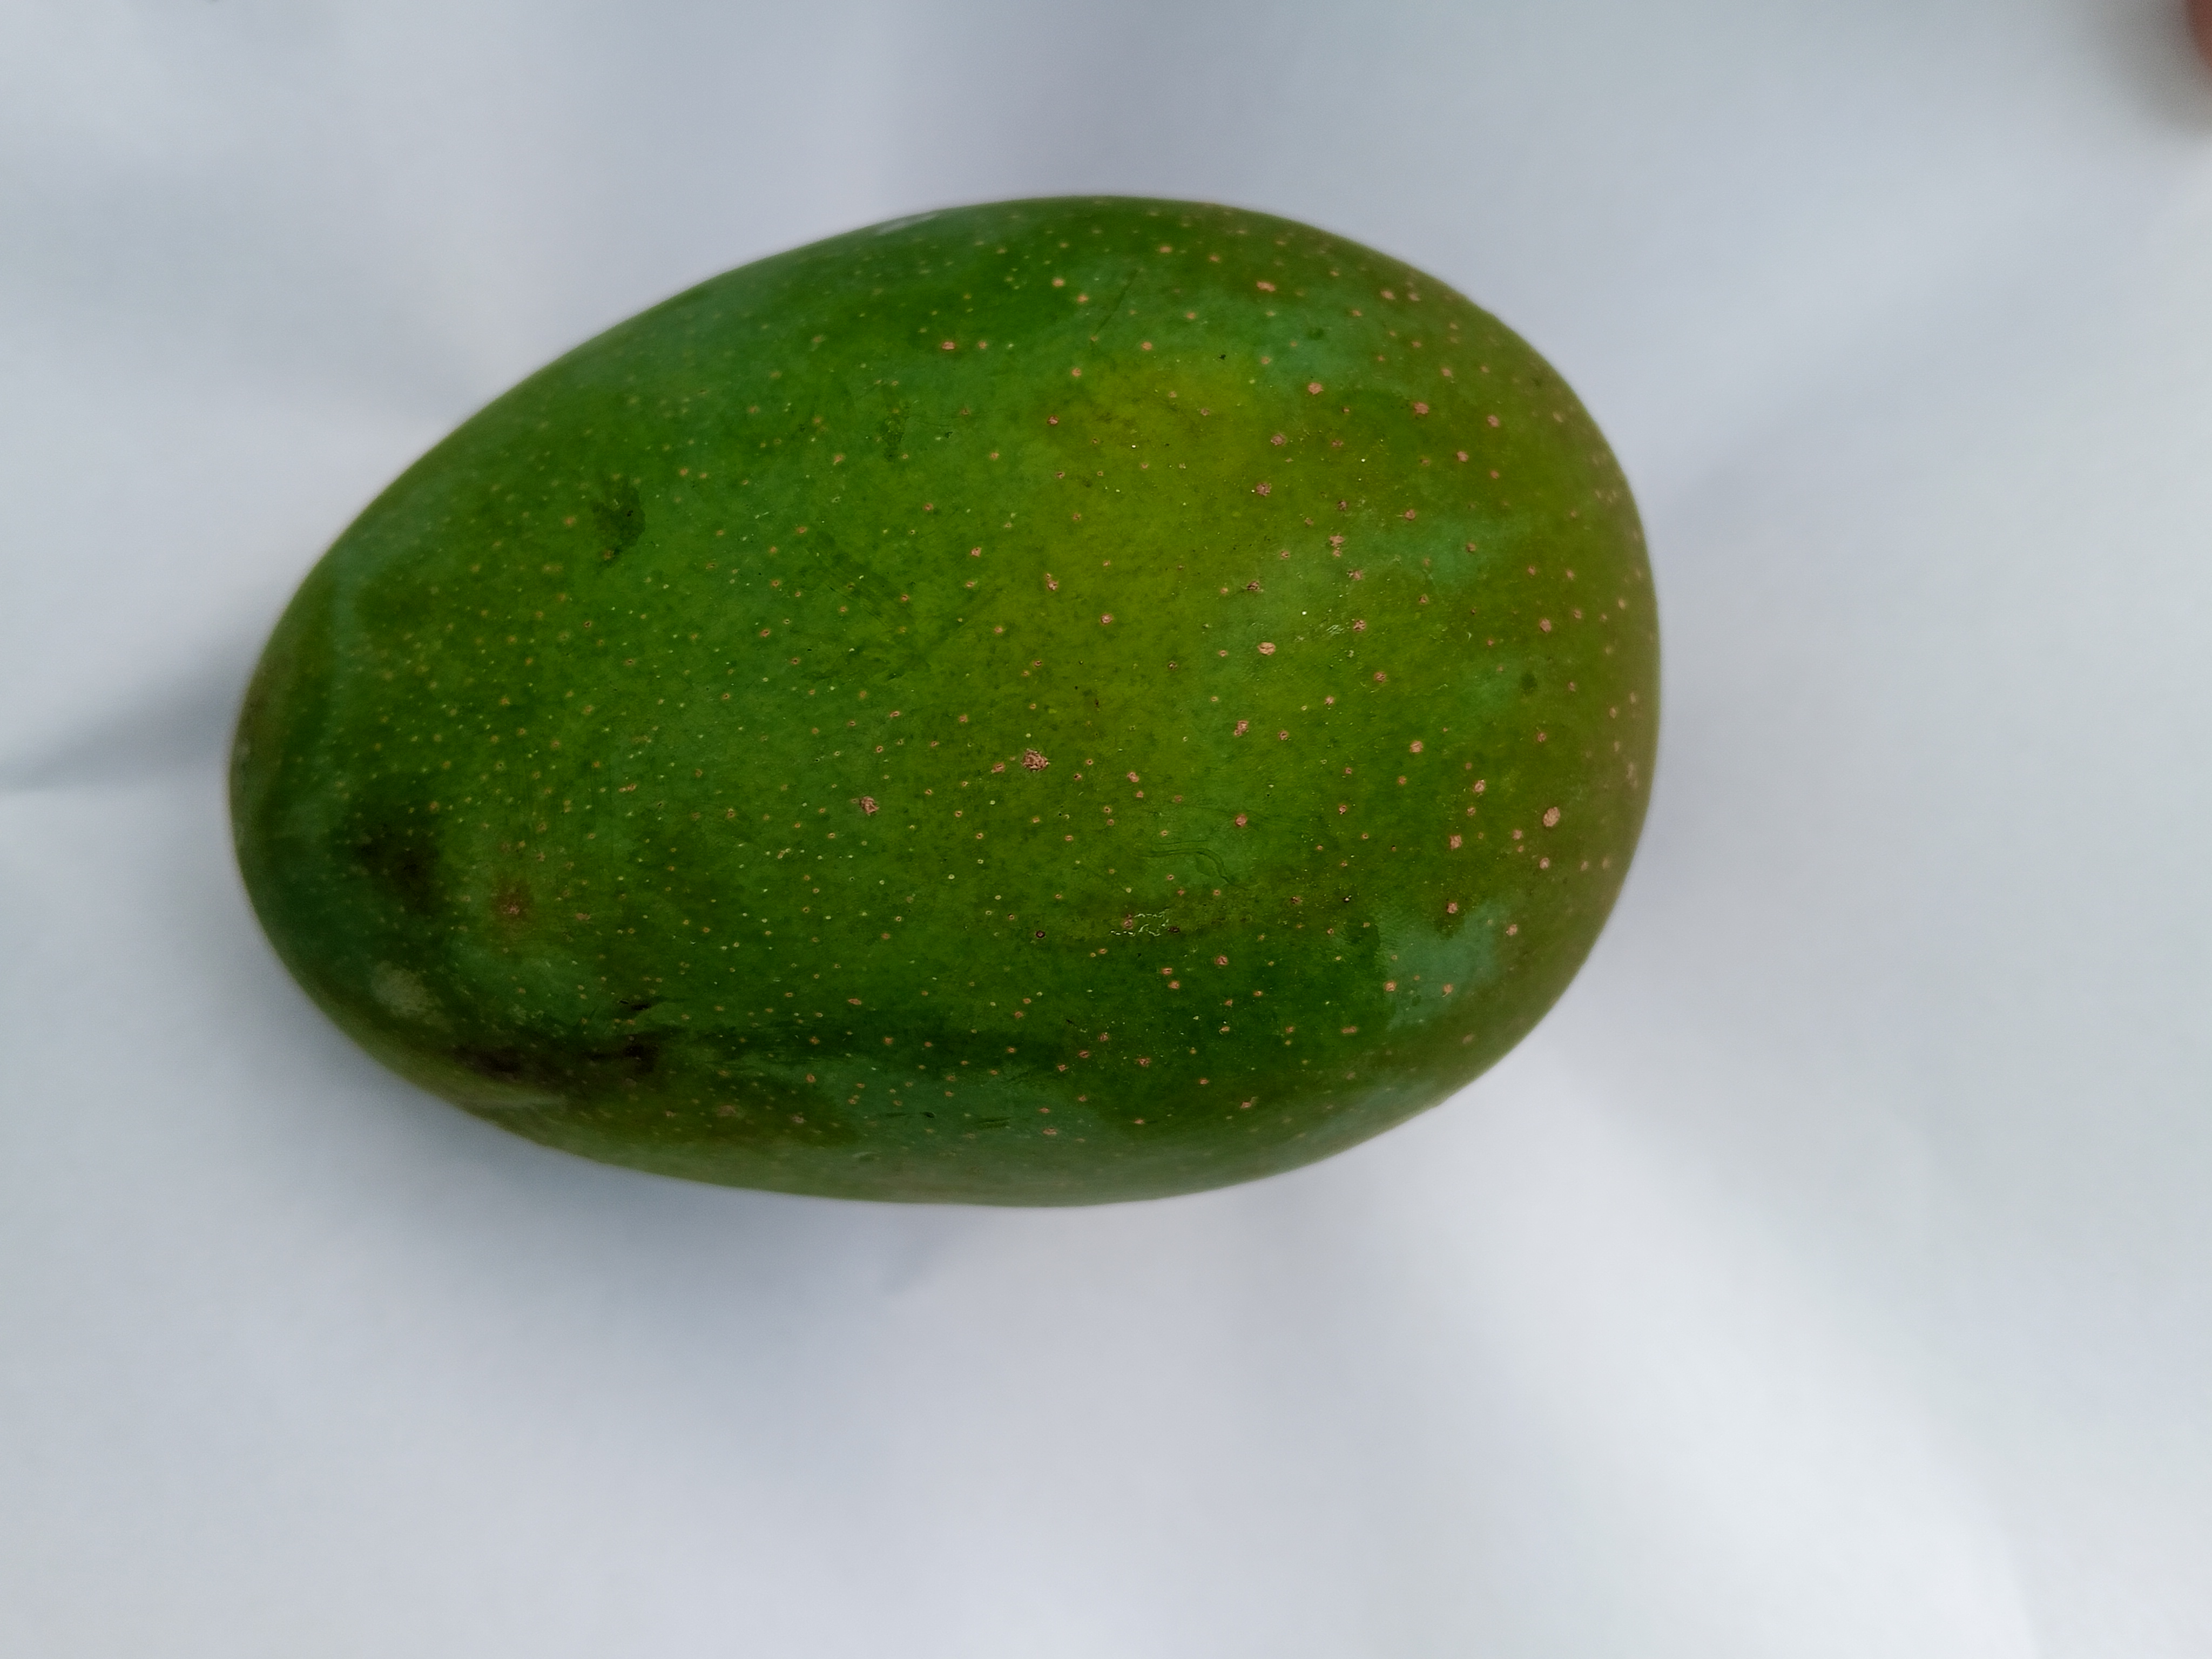
Mango variety: Himsagar